Brushy Bill Roberts

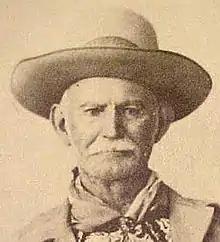
Brushy Bill

Brushy Bill Roberts (August 26, 1879 – December 27, 1950; claimed date of birth December 31, 1859) also known as William Henry Roberts, Ollie Partridge William Roberts, Ollie N. Roberts, or Ollie L. Roberts, was an American man who attracted attention in the late 1940s and the 1950s by claiming to be Western outlaw William H. Bonney, (whose famous death was recorded in 1881). Roberts' claim was rejected by the governor of New Mexico, Thomas J. Mabry, in 1950. Brushy Bill's story is promoted by the "Billy the Kid Museum" in his hometown of Hico in Hamilton County, Texas. His claim was explored in a 2011 episode of "Brad Meltzer's Decoded" and a segment by Robert Stack in 1989 on "Unsolved Mysteries".